Battle of Quifangondo

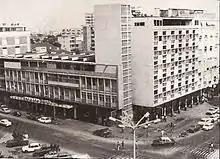
Luanda in the early 1970s, just prior to the civil war

FAPLA benefited most from the erosion of Portuguese rule throughout mid-1974, seizing control of eleven of Angola's sixteen provincial capitals. However, distracted by an internal power struggle between Agostinho Neto and Daniel Chipenda, it was unable to consolidate its control of Luanda. In October, Holden Roberto took advantage of the situation to begin airlifting ELNA troops into Luanda from their training camps in neighbouring Zaire. With each movement extending its influence over the local population, the uneasy peace soon broke down and within a month the capital had erupted into bloody street battles. On 3 January 1975, at the behest of Organisation of African Unity, Neto, Roberto, and UNITA's Savimbi signed an accord in which they agreed to a permanent truce and promised to terminate mutually hostile propaganda. The nationalists then participated in a multi-party conference in Alvor, Portugal, which formed a coalition government of MPLA, FNLA, UNITA, and Portuguese representatives to govern Angola during the interim period. The coalition government would draft a constitution, to be followed by democratic elections. Angola's independence date was set for 11 November 1975, the four hundredth anniversary of the founding of Luanda.